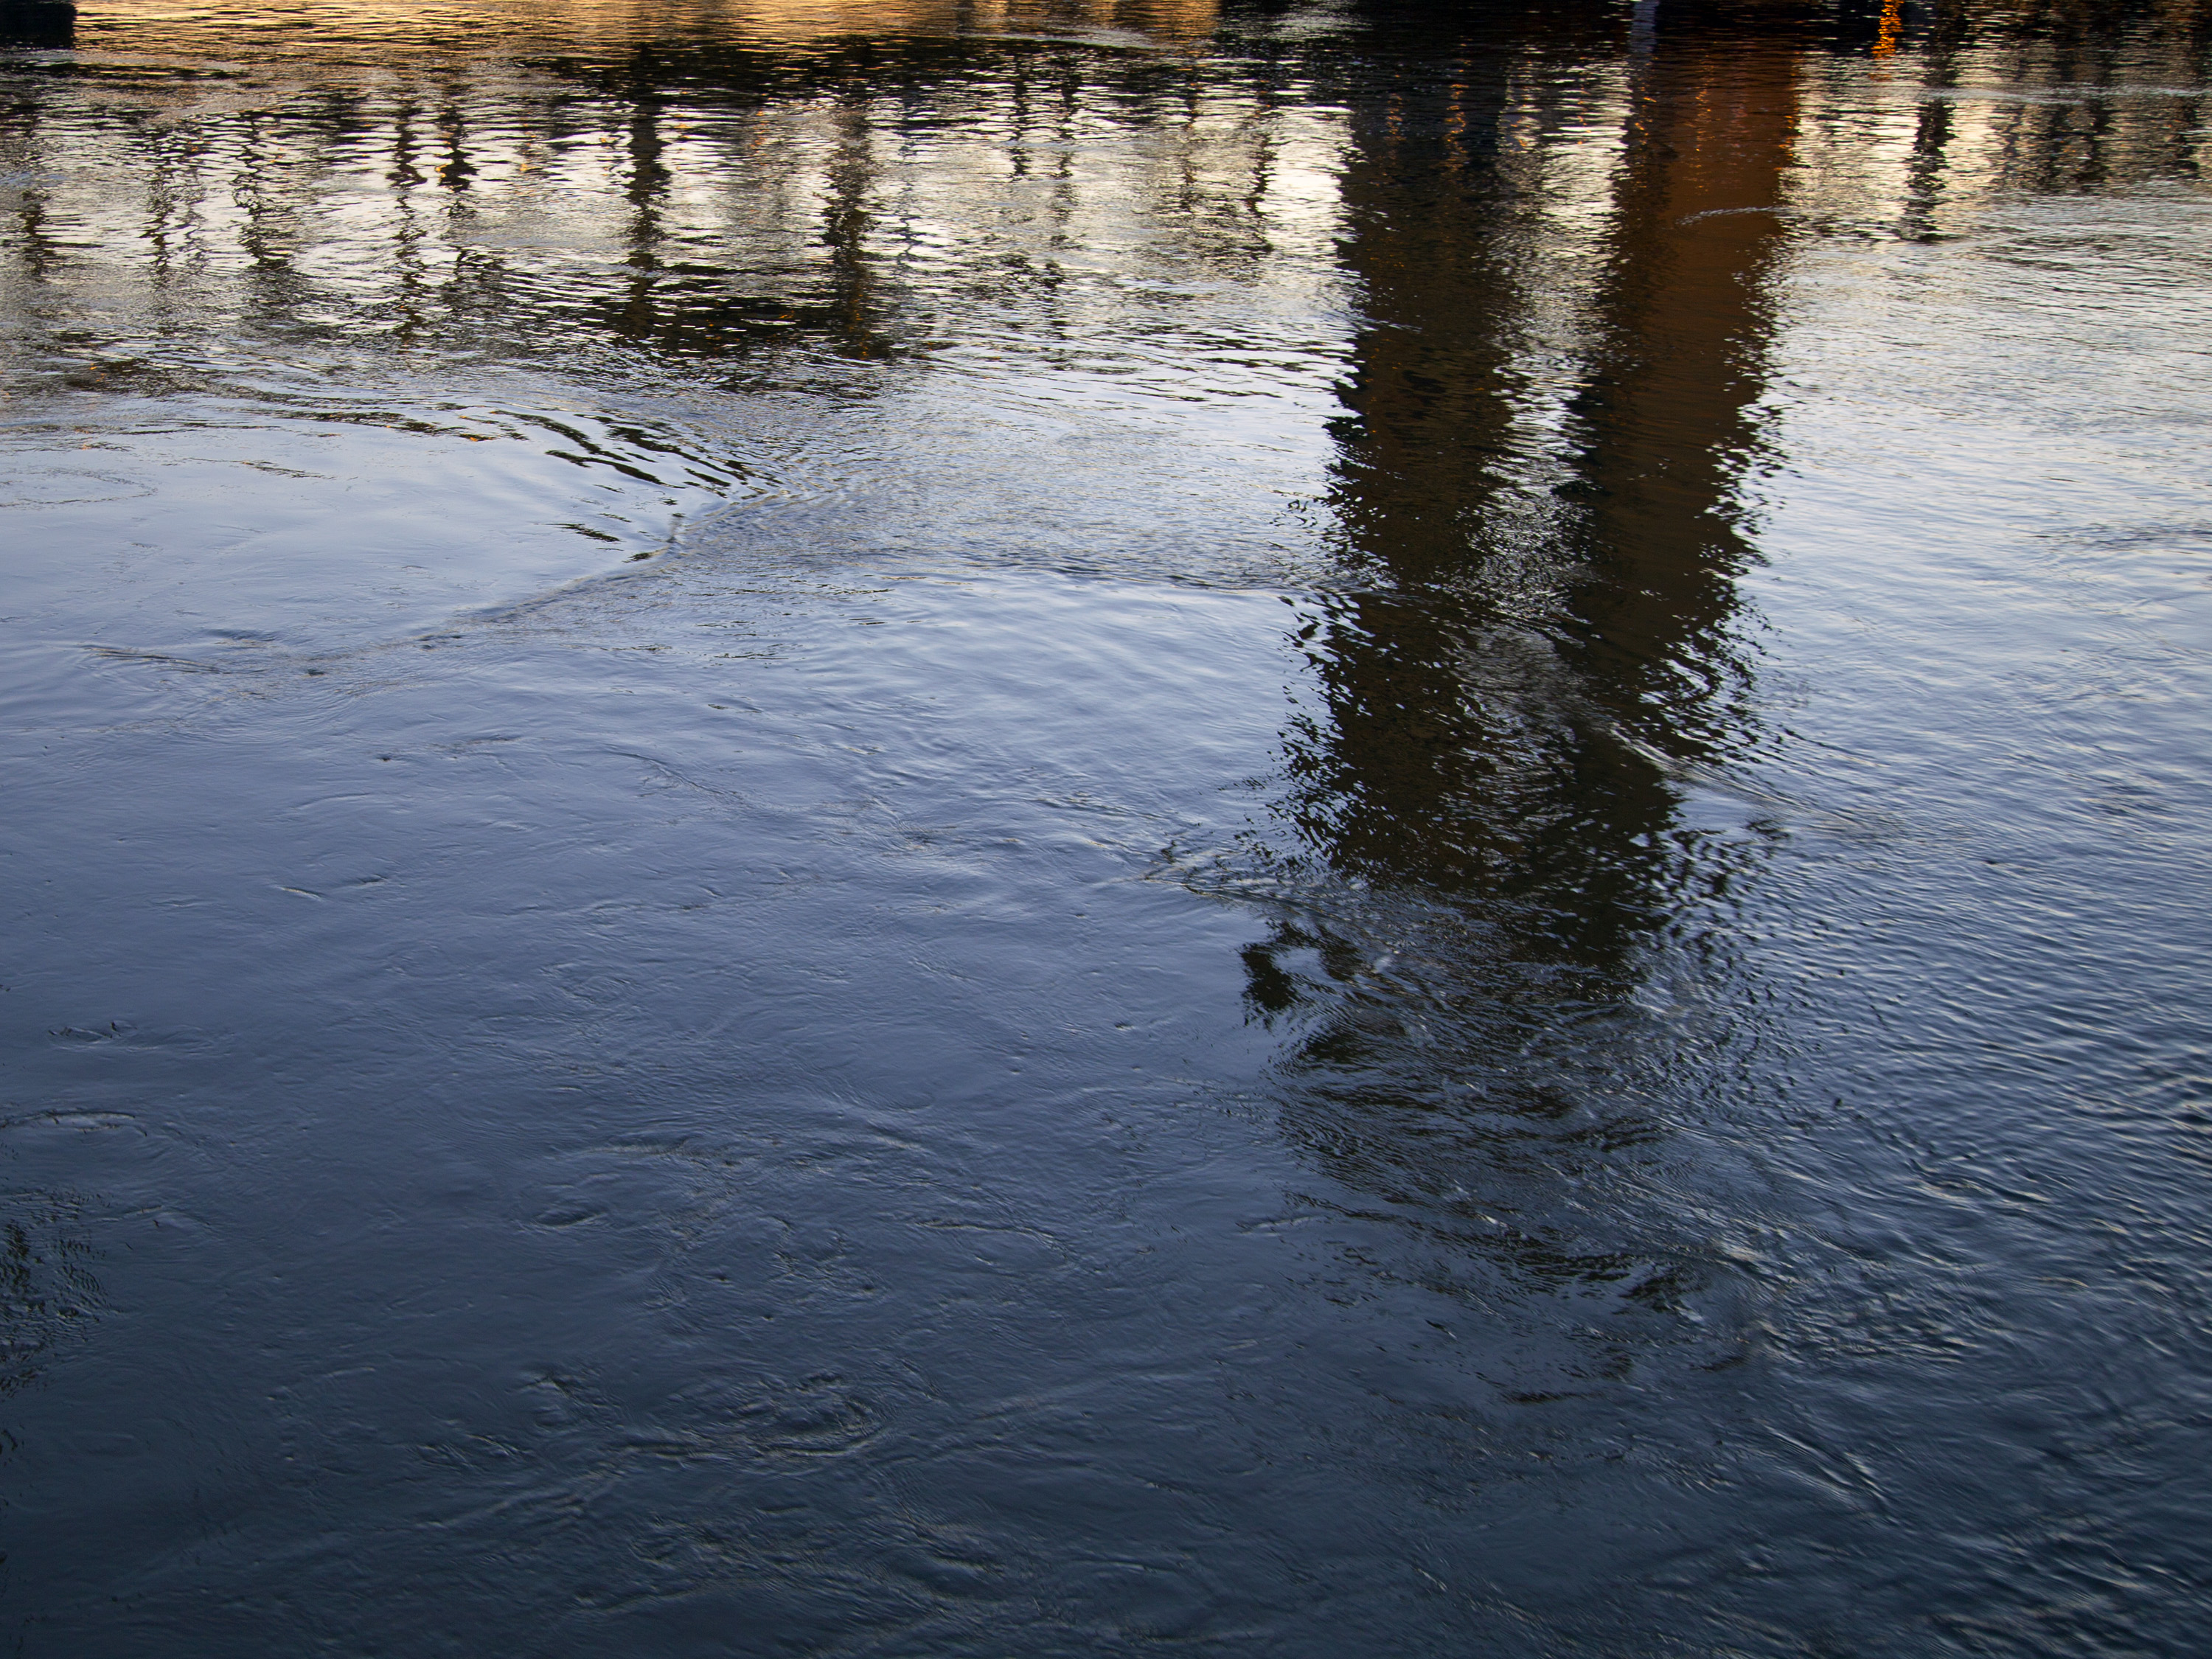
sea, water, nature, snow, winter, sunlight, morning, wave, river, ice, evening, reflection, california, towerbridge, sacramento, sacramentoriver